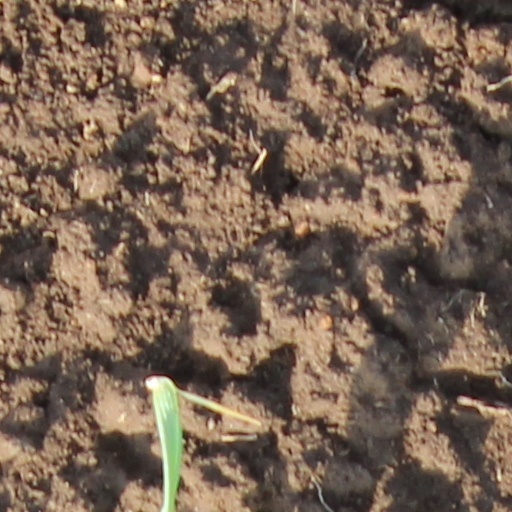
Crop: wheat